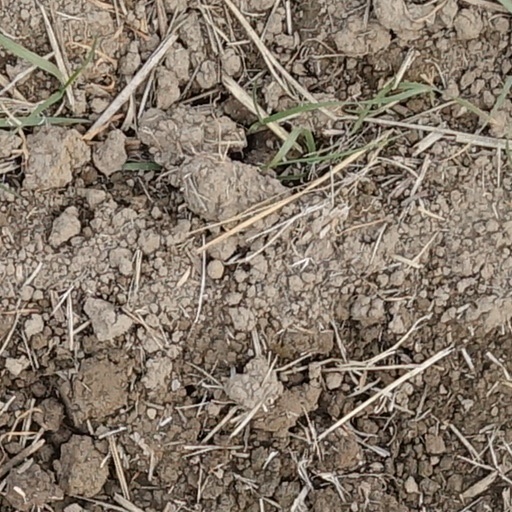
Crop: wheat